Artemis program

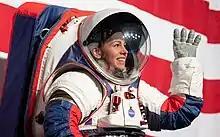
xEMU suit for lunar surface extravehicular activity (EVA)

The Pressurized Rover (PR) is a large, pressurized module used to enable crewed operation across large distances and live for multiple days. NASA had developed multiple pressurized rovers including what was formerly called the Space Exploration Vehicle (SEV). This rover was built for the Constellation program and was fabricated and then tested. In the 2020 flight manifest it was later referred to as the "Mobile Habitat" suggesting it could fill a similar role to the ILREC Lunar Bus. It would be ready for the crew to use on the surface but could also be autonomously controlled from the Gateway or other locations.